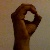
The image shows a hand gesture representing the letter 'O' in Indian Sign Language.